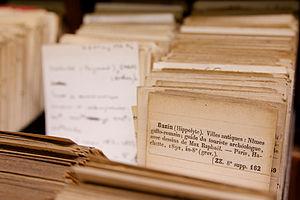
Fichier, réserve de la Bibliothèque Sainte-Geneviève, Paris.